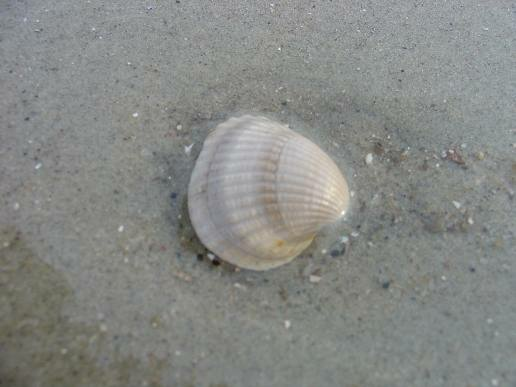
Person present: No